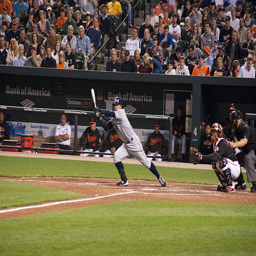
A baseball batter is running for first base.
A baseball batter hitting a ball during the day or at least trying to.
A baseball player swings at a pitch during a game.
A batter, catcher and umpire during a baseball game.
a baseball player beginning to run and swinging a baseball bat.